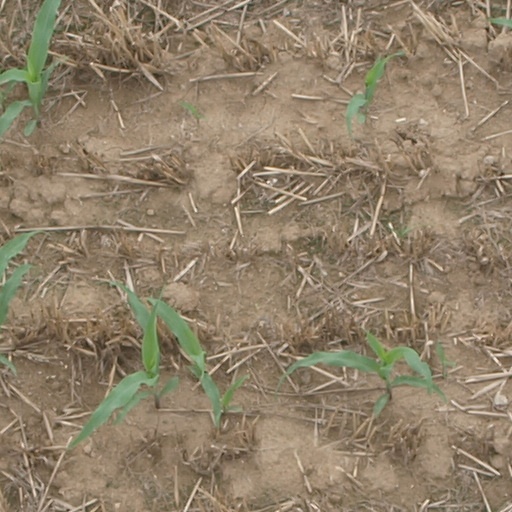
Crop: maize; corn